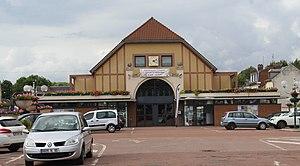
Poix-de-Picardie est une commune française située dans le département de la Somme, en région Hauts-de-France.